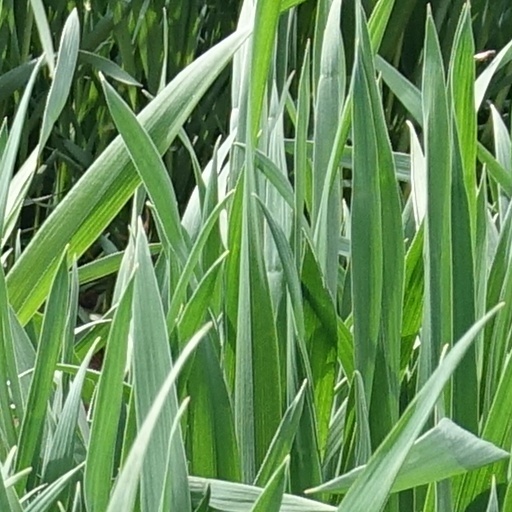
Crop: wheat